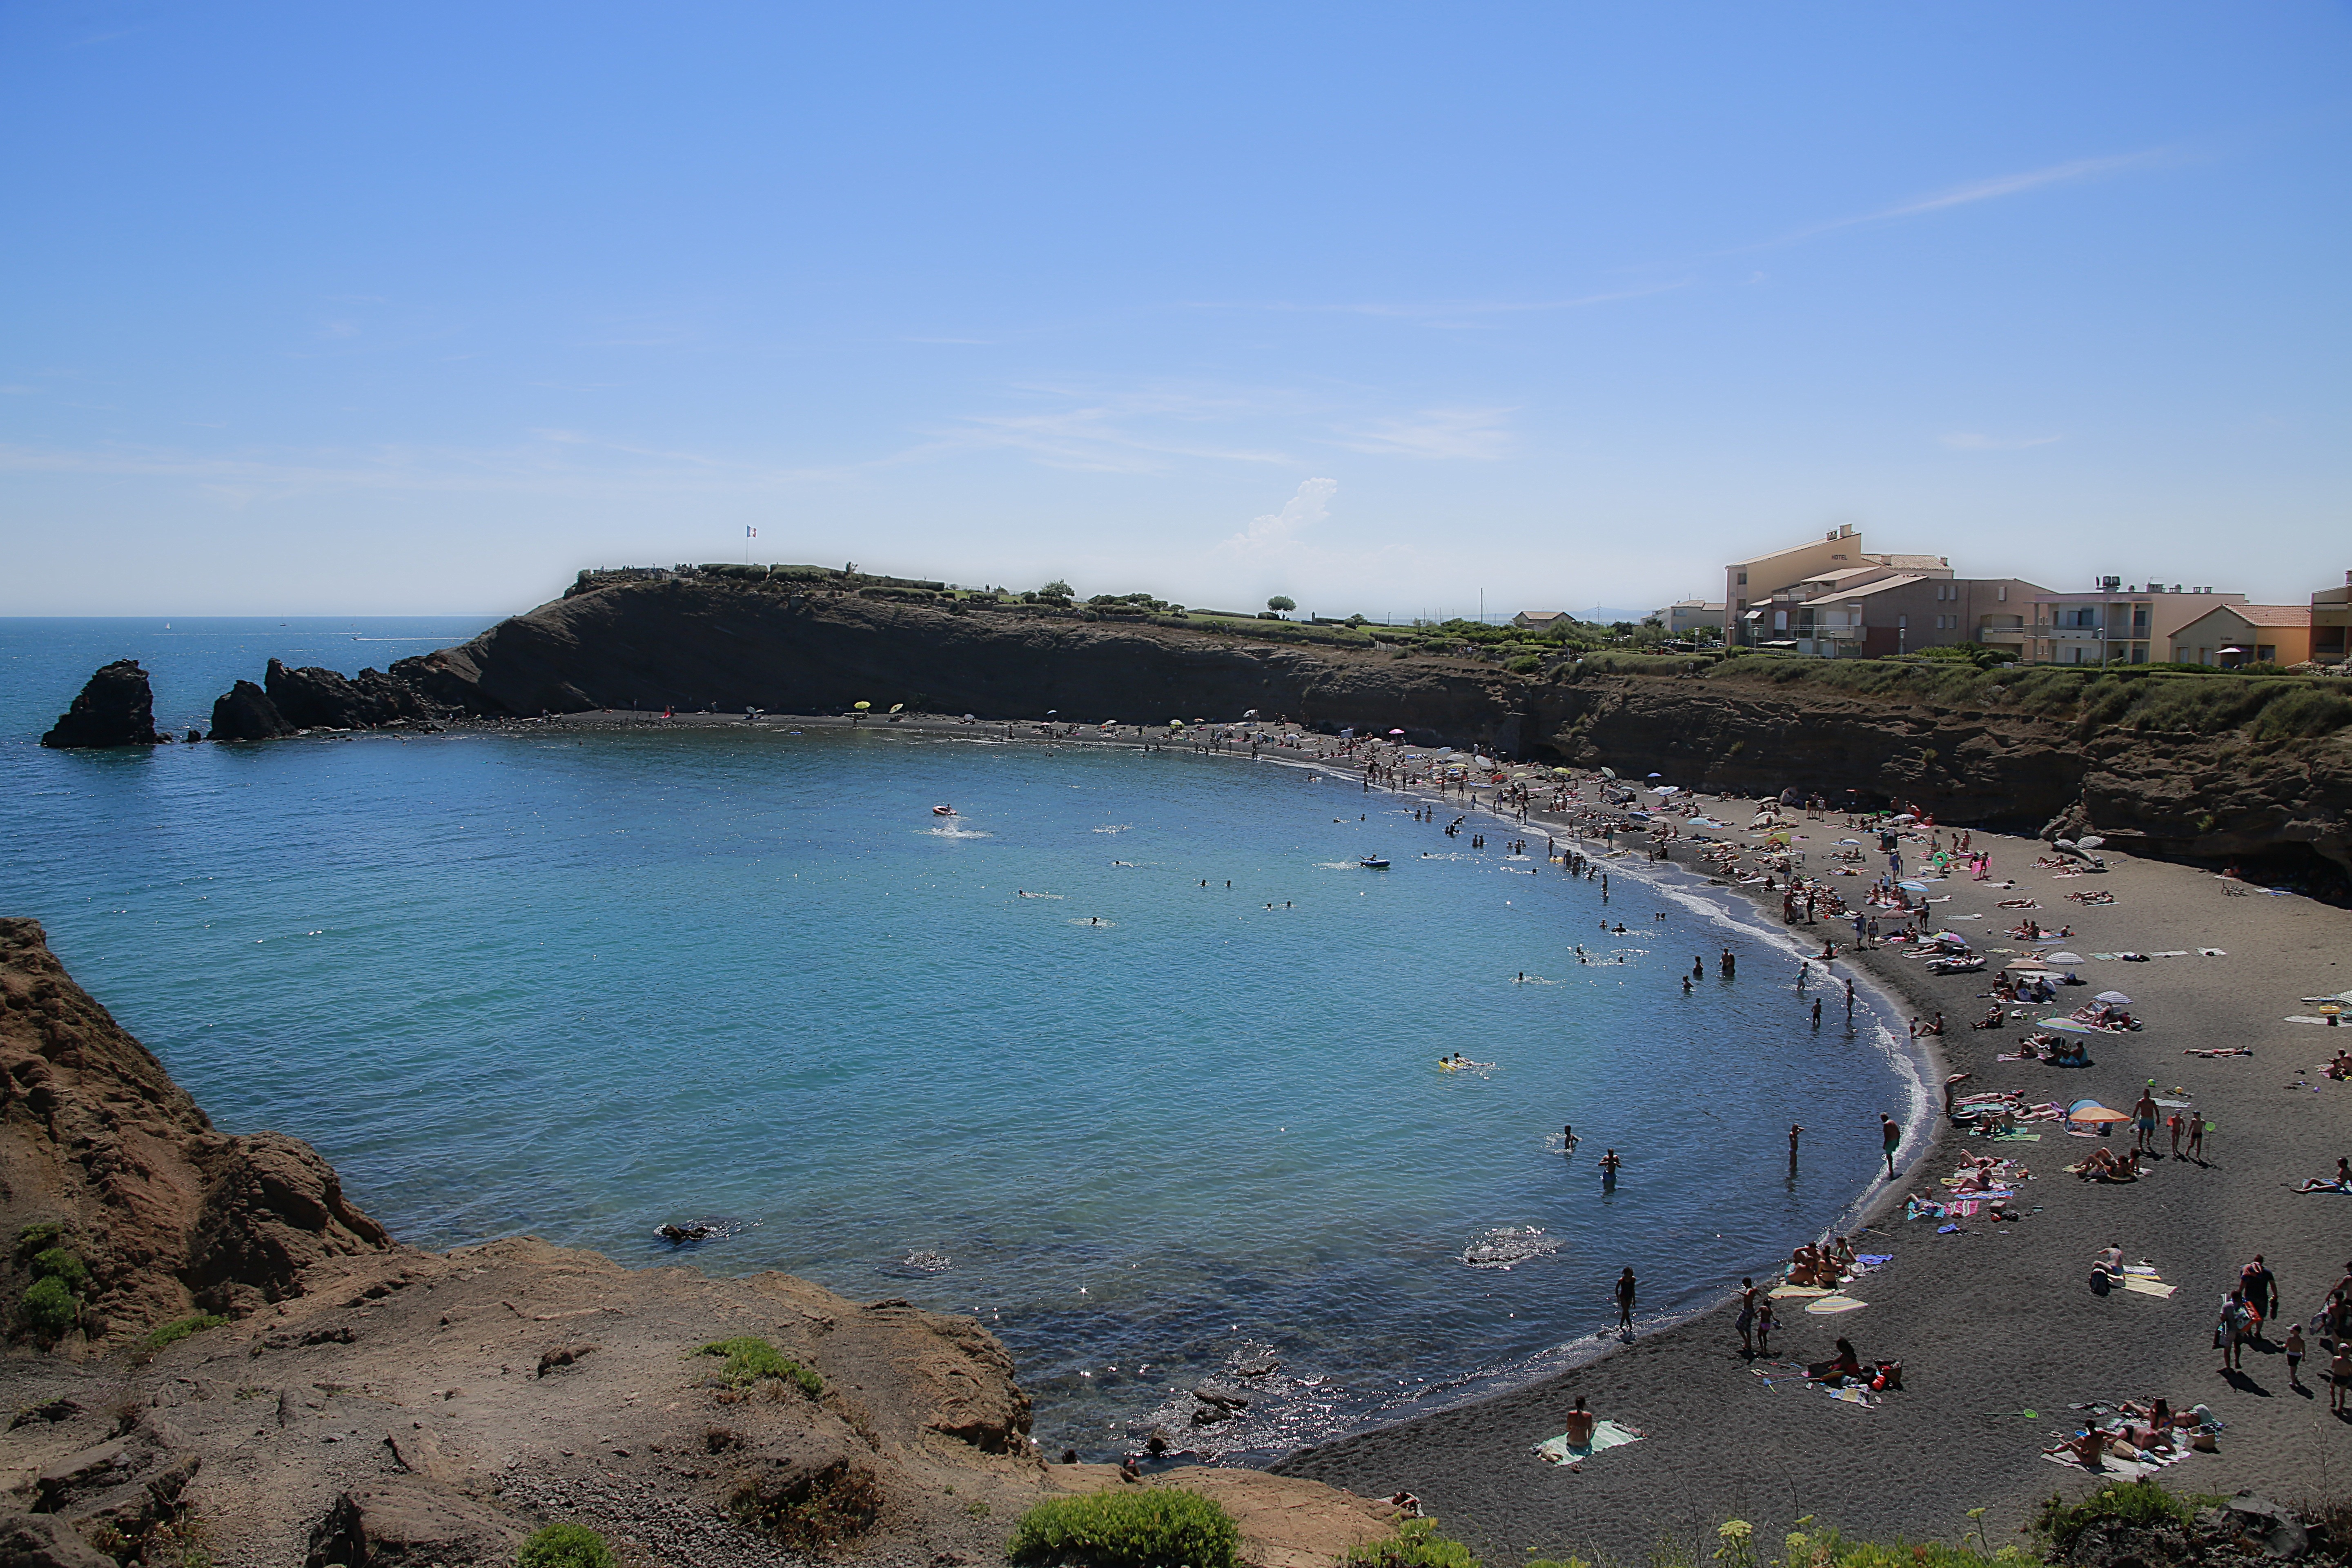
beach, landscape, sea, coast, water, sand, ocean, horizon, shore, summer, vacation, cliff, cove, mediterranean, bay, reservoir, terrain, body of water, sandy beach, cape, aerial photography